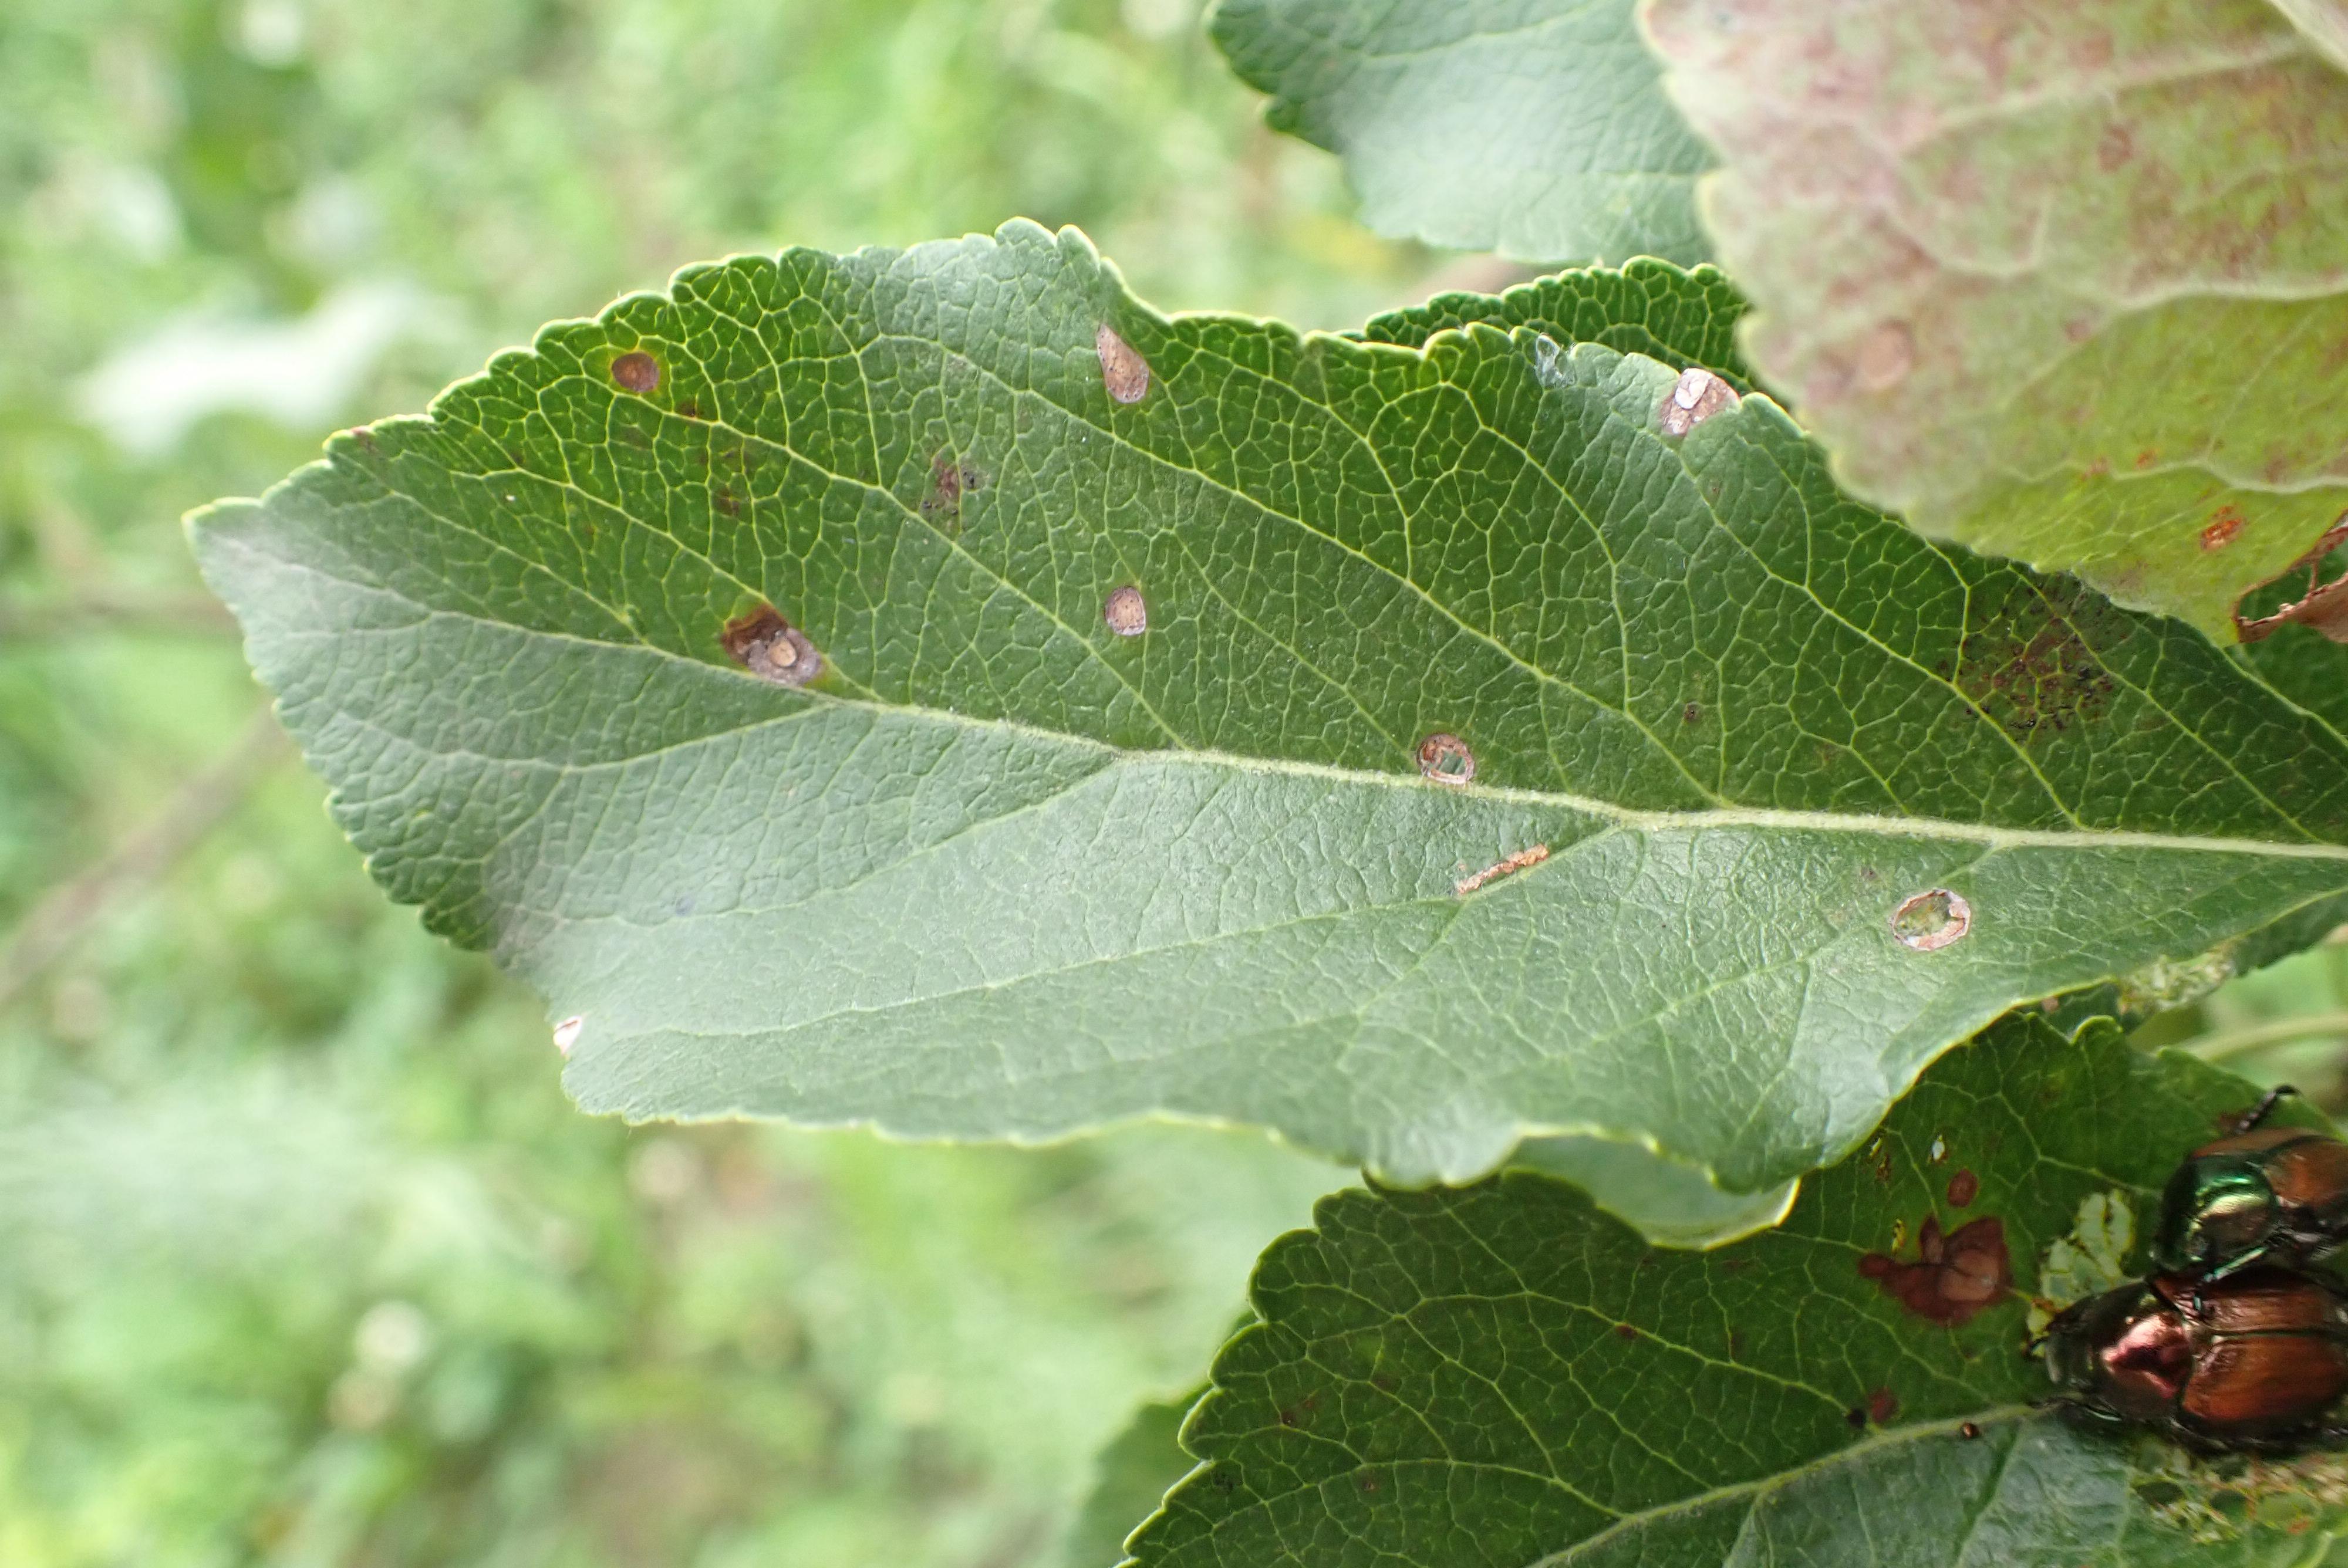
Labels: frog_eye_leaf_spot